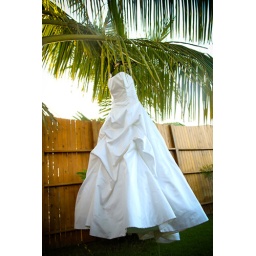
dress in tree